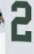
Number: 2